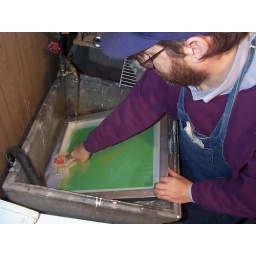
Wash screen in water